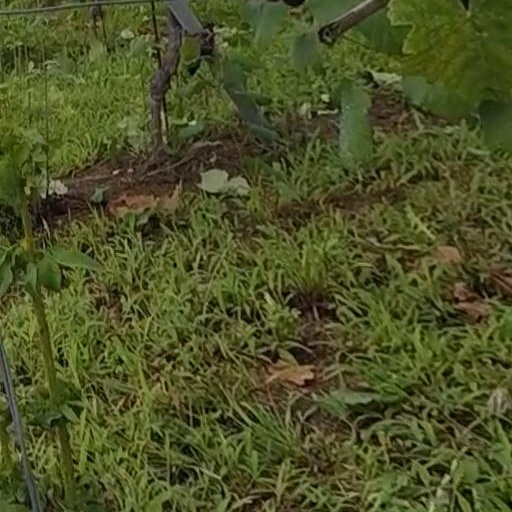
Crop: grape